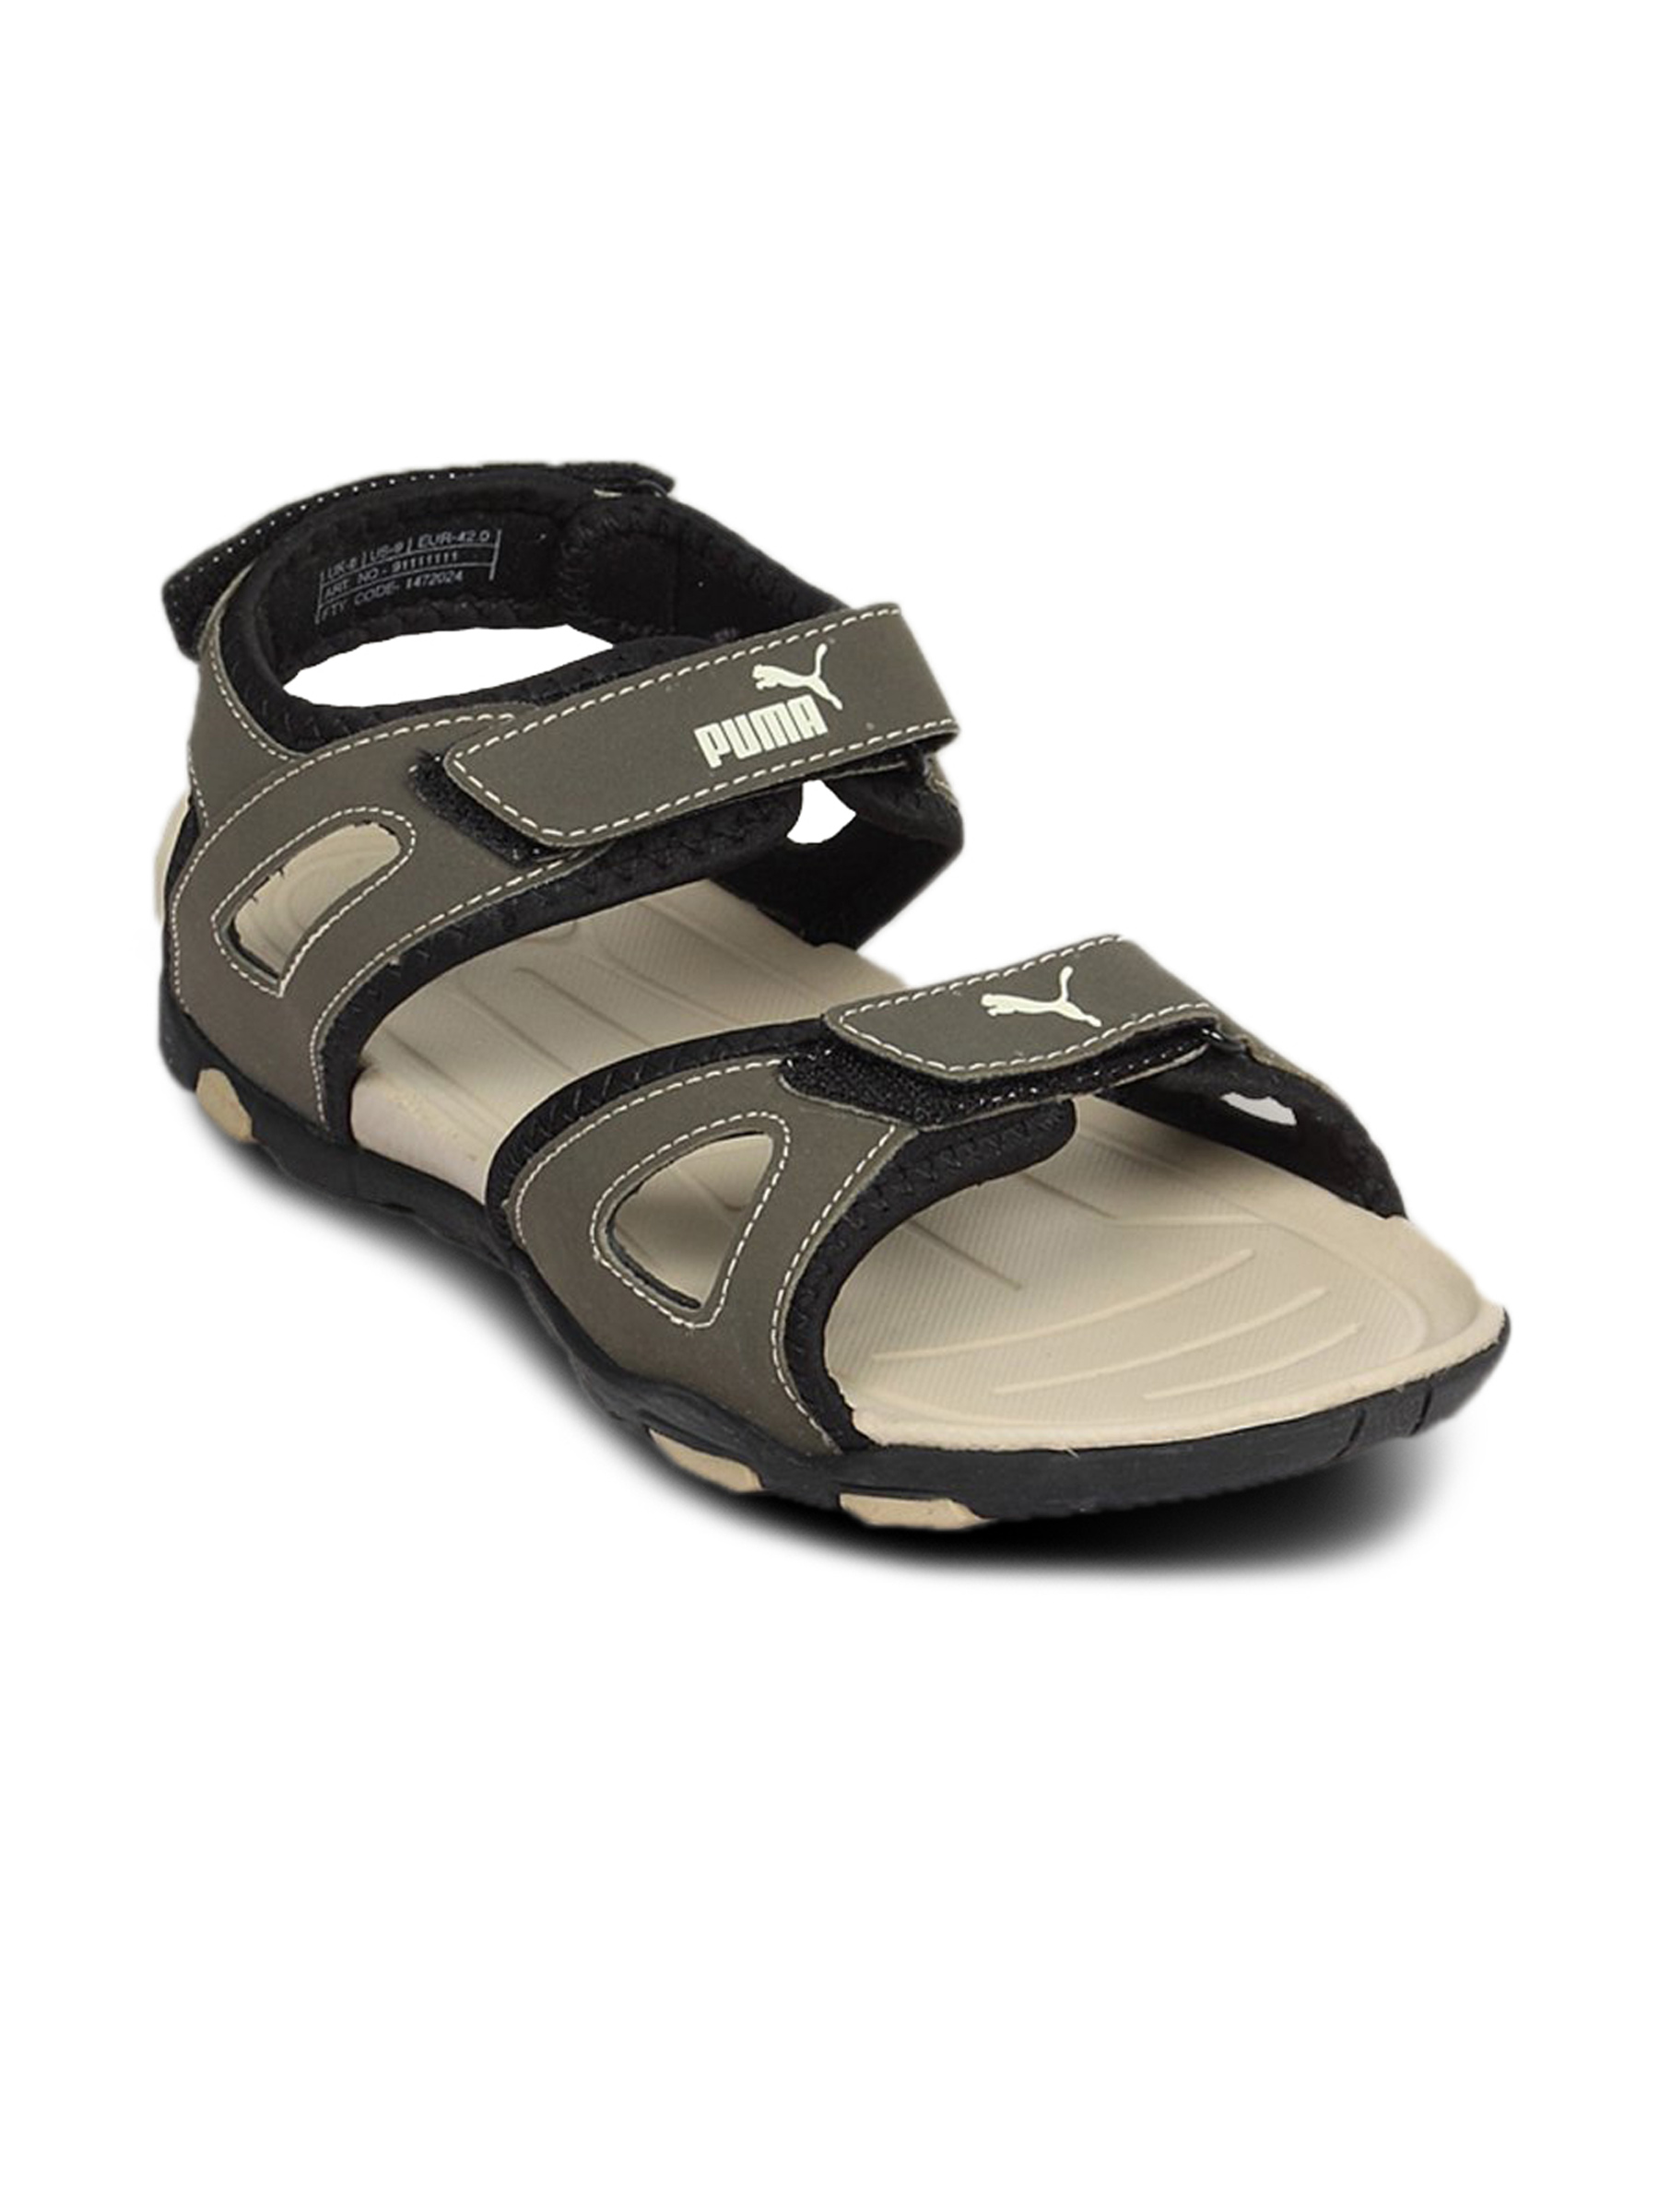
Puma Men's Trek Olive Green Sandal
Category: Footwear / Sandal / Sandals
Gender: Men
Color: Green
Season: Fall 2010
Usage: Casual